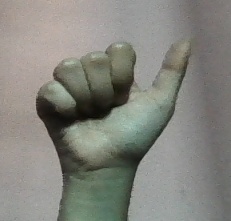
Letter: dhad